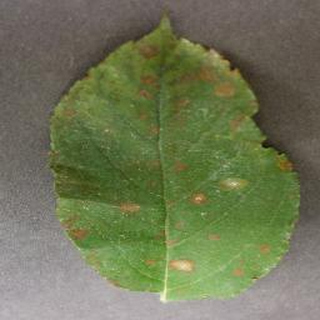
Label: apple_cedar_apple_rust